Jämtland

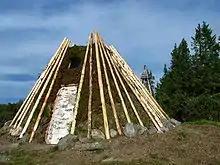
A Sami goahti in Arådalen.

Jämtland also had a great deal of equality between each parishioner, Jämtland lacked a nobility and there are no noble family coats of arms nor authorial marks in the churches, which is very common in the rest of Sweden. Jämtland also lacked a specific "bench order" (an order based on rank that defined where you were allowed to sit in the church), something that other churches had. In Jämtland the principle "among farmers no other rank except age and life-time" applied.